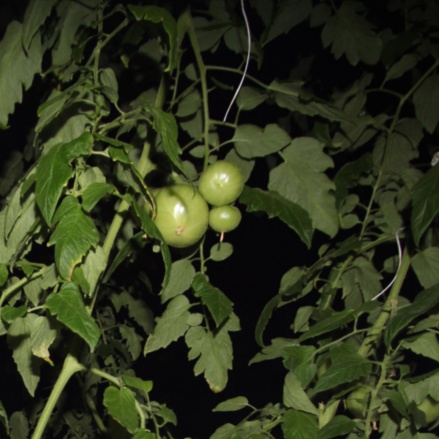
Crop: tomato